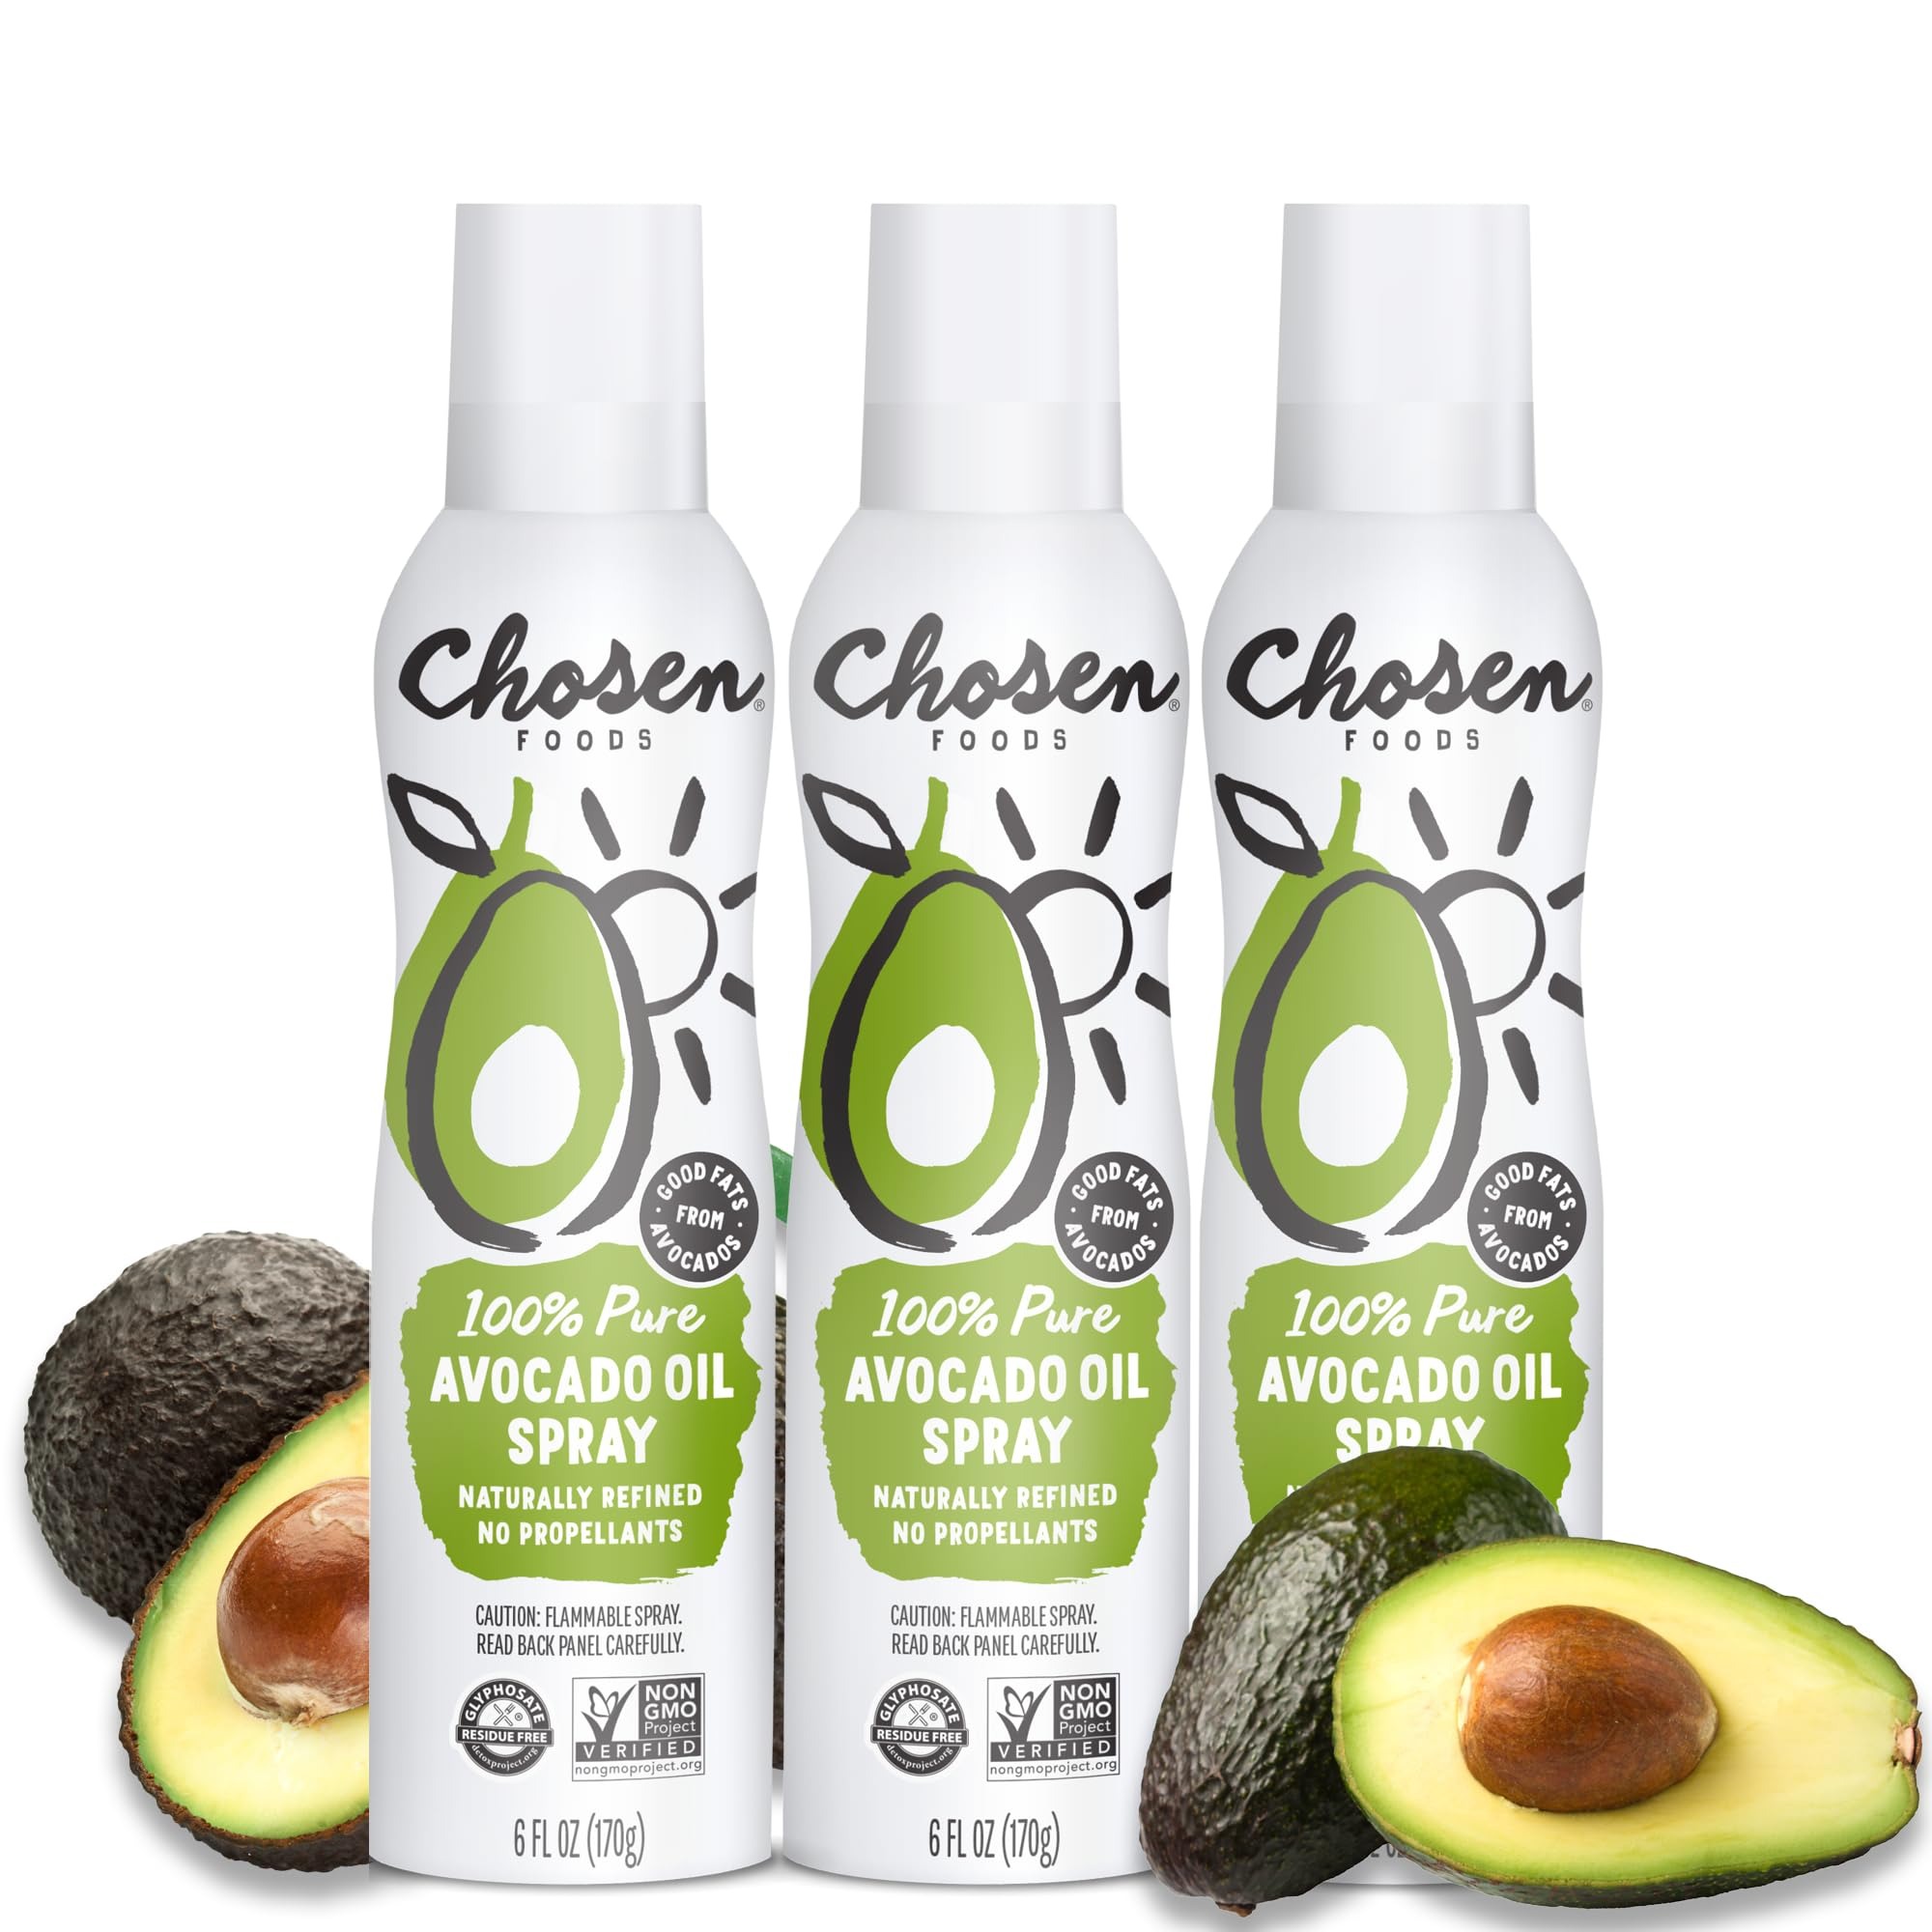
Item Name: Chosen Foods 100% Pure Avocado Oil Spray, Keto and Paleo Diet Friendly, Kosher Cooking Spray for Baking, High-Heat Cooking and Frying (6 oz, 3 Pack)
Bullet Point 1: 100% Pure: Chosen Foods avocado oil spray is 100% pure, naturally refined, never diluted, delicious, and full of good fats from avocados ripened to perfection.
Bullet Point 2: Good Fats from Avocados: At Chosen Foods we are all-in on avocados! A wholesome, delicious superfood. Avocados are one of the world’s most nourishing nutrition-packed foods, thanks to its antioxidants from Vitamin E and monosaturated fats.
Bullet Point 3: No Propellants: Chosen Foods avocado oil spray delivers a fine mist of pure and delicious avocado oil for simple, convenient cooking. Air pressure only - contains absolutely no propellants, chemicals, or emulsifiers.
Bullet Point 4: Naturally Refined: Chosen Foods avocado oil spray is naturally refined, wholesome, and delicious for a healthy eating lifestyle, as well as Paleo and Keto friendly. Our avocado oil is also certified non-GMO, kosher, gluten free, soy and canola oil free.
Bullet Point 5: Versatile: Due to its neutral flavor, our avocado oil spray can be used for every culinary adventure including baking, high-heat cooking, sauteing, and frying. And with up to a 500°F smoke point, Chosen Foods Avocado Oil can take the heat.
Product Description: Conveniently packaged in a sprayable bottle without additives or propellants to make meal prep quick and easy. Meet your new cooking compadre! Avocado Oil is the perfect daily use kitchen companion, offering you versatility and a high smoke point. When you cook at high temperatures, you lock in flavor. Our avocado oil can take the heat. Perfect for grilling, sautéing, roasting and baking. Every bottle of Chosen Foods Avocado Oil is certified non-GMO.
Value: 18.0
Unit: Ounce

Price: 6.39